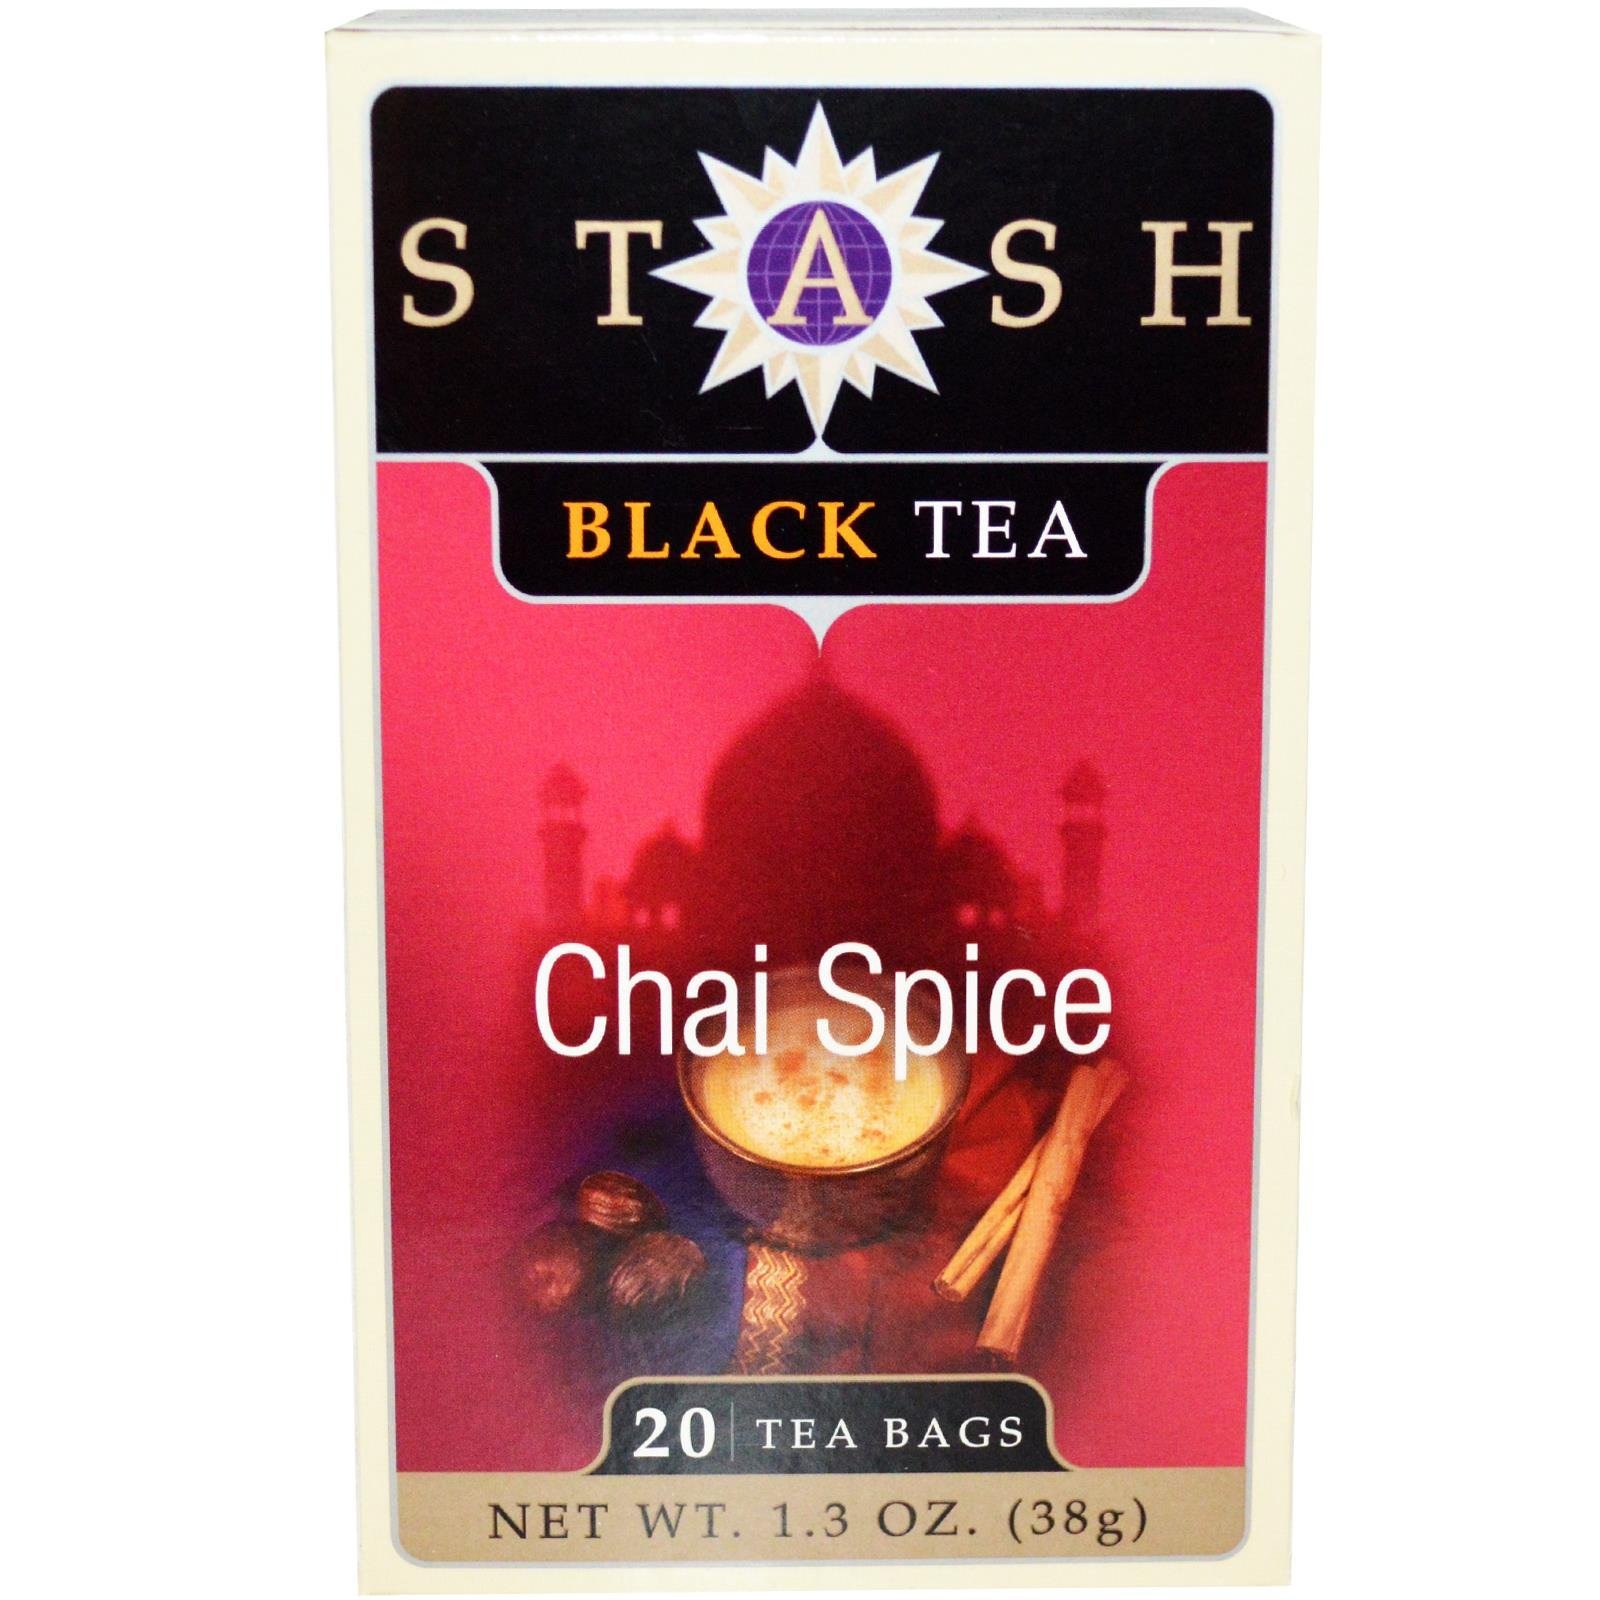
Item Name: Stash Tea Chai Spice Tea - 20 ct
Bullet Point 1: Serving Size:
Bullet Point 2: 20 Servings Per Container
Bullet Point 3: Kosher
Bullet Point 4: Gluten Free
Product Description: Stash tea chai spice does not contain artificial colors or artificial flavors for a purer taste. Each box of our 20 tea bags is certified kosher-parve, so people of this dietary restriction can enjoy a cup. Each cup takes just three to five minutes to brew for a quick refreshing beverage during the day.
Value: 20.0
Unit: Count

Price: 4